Kłodzko Land

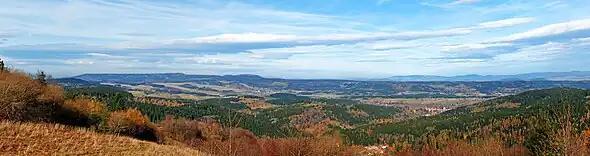
Kłodzko basin

Kłodzko Land, with an approximate area of , consists of the Kłodzko Valley, a basin surrounded by several "Mittelgebirge" ranges of the Central and Eastern Sudetes: the Owl Mountains and Golden Mountains in the east, the Śnieżnik Mountains in the south, the Bystrzyckie Mountains and Orlické Mountains in the west, and the Stołowe Mountains in the northwest. With its natural boundaries, the valley forms a significant jut into the neighbouring Czech area in the southeast. It is crossed by the Eastern Neisse ("Nysa Kłodzka") river, a left tributary of the Oder.